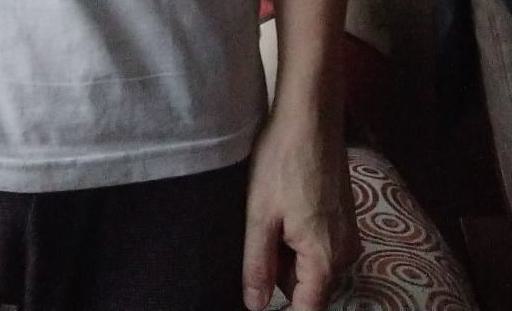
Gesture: no_gesture